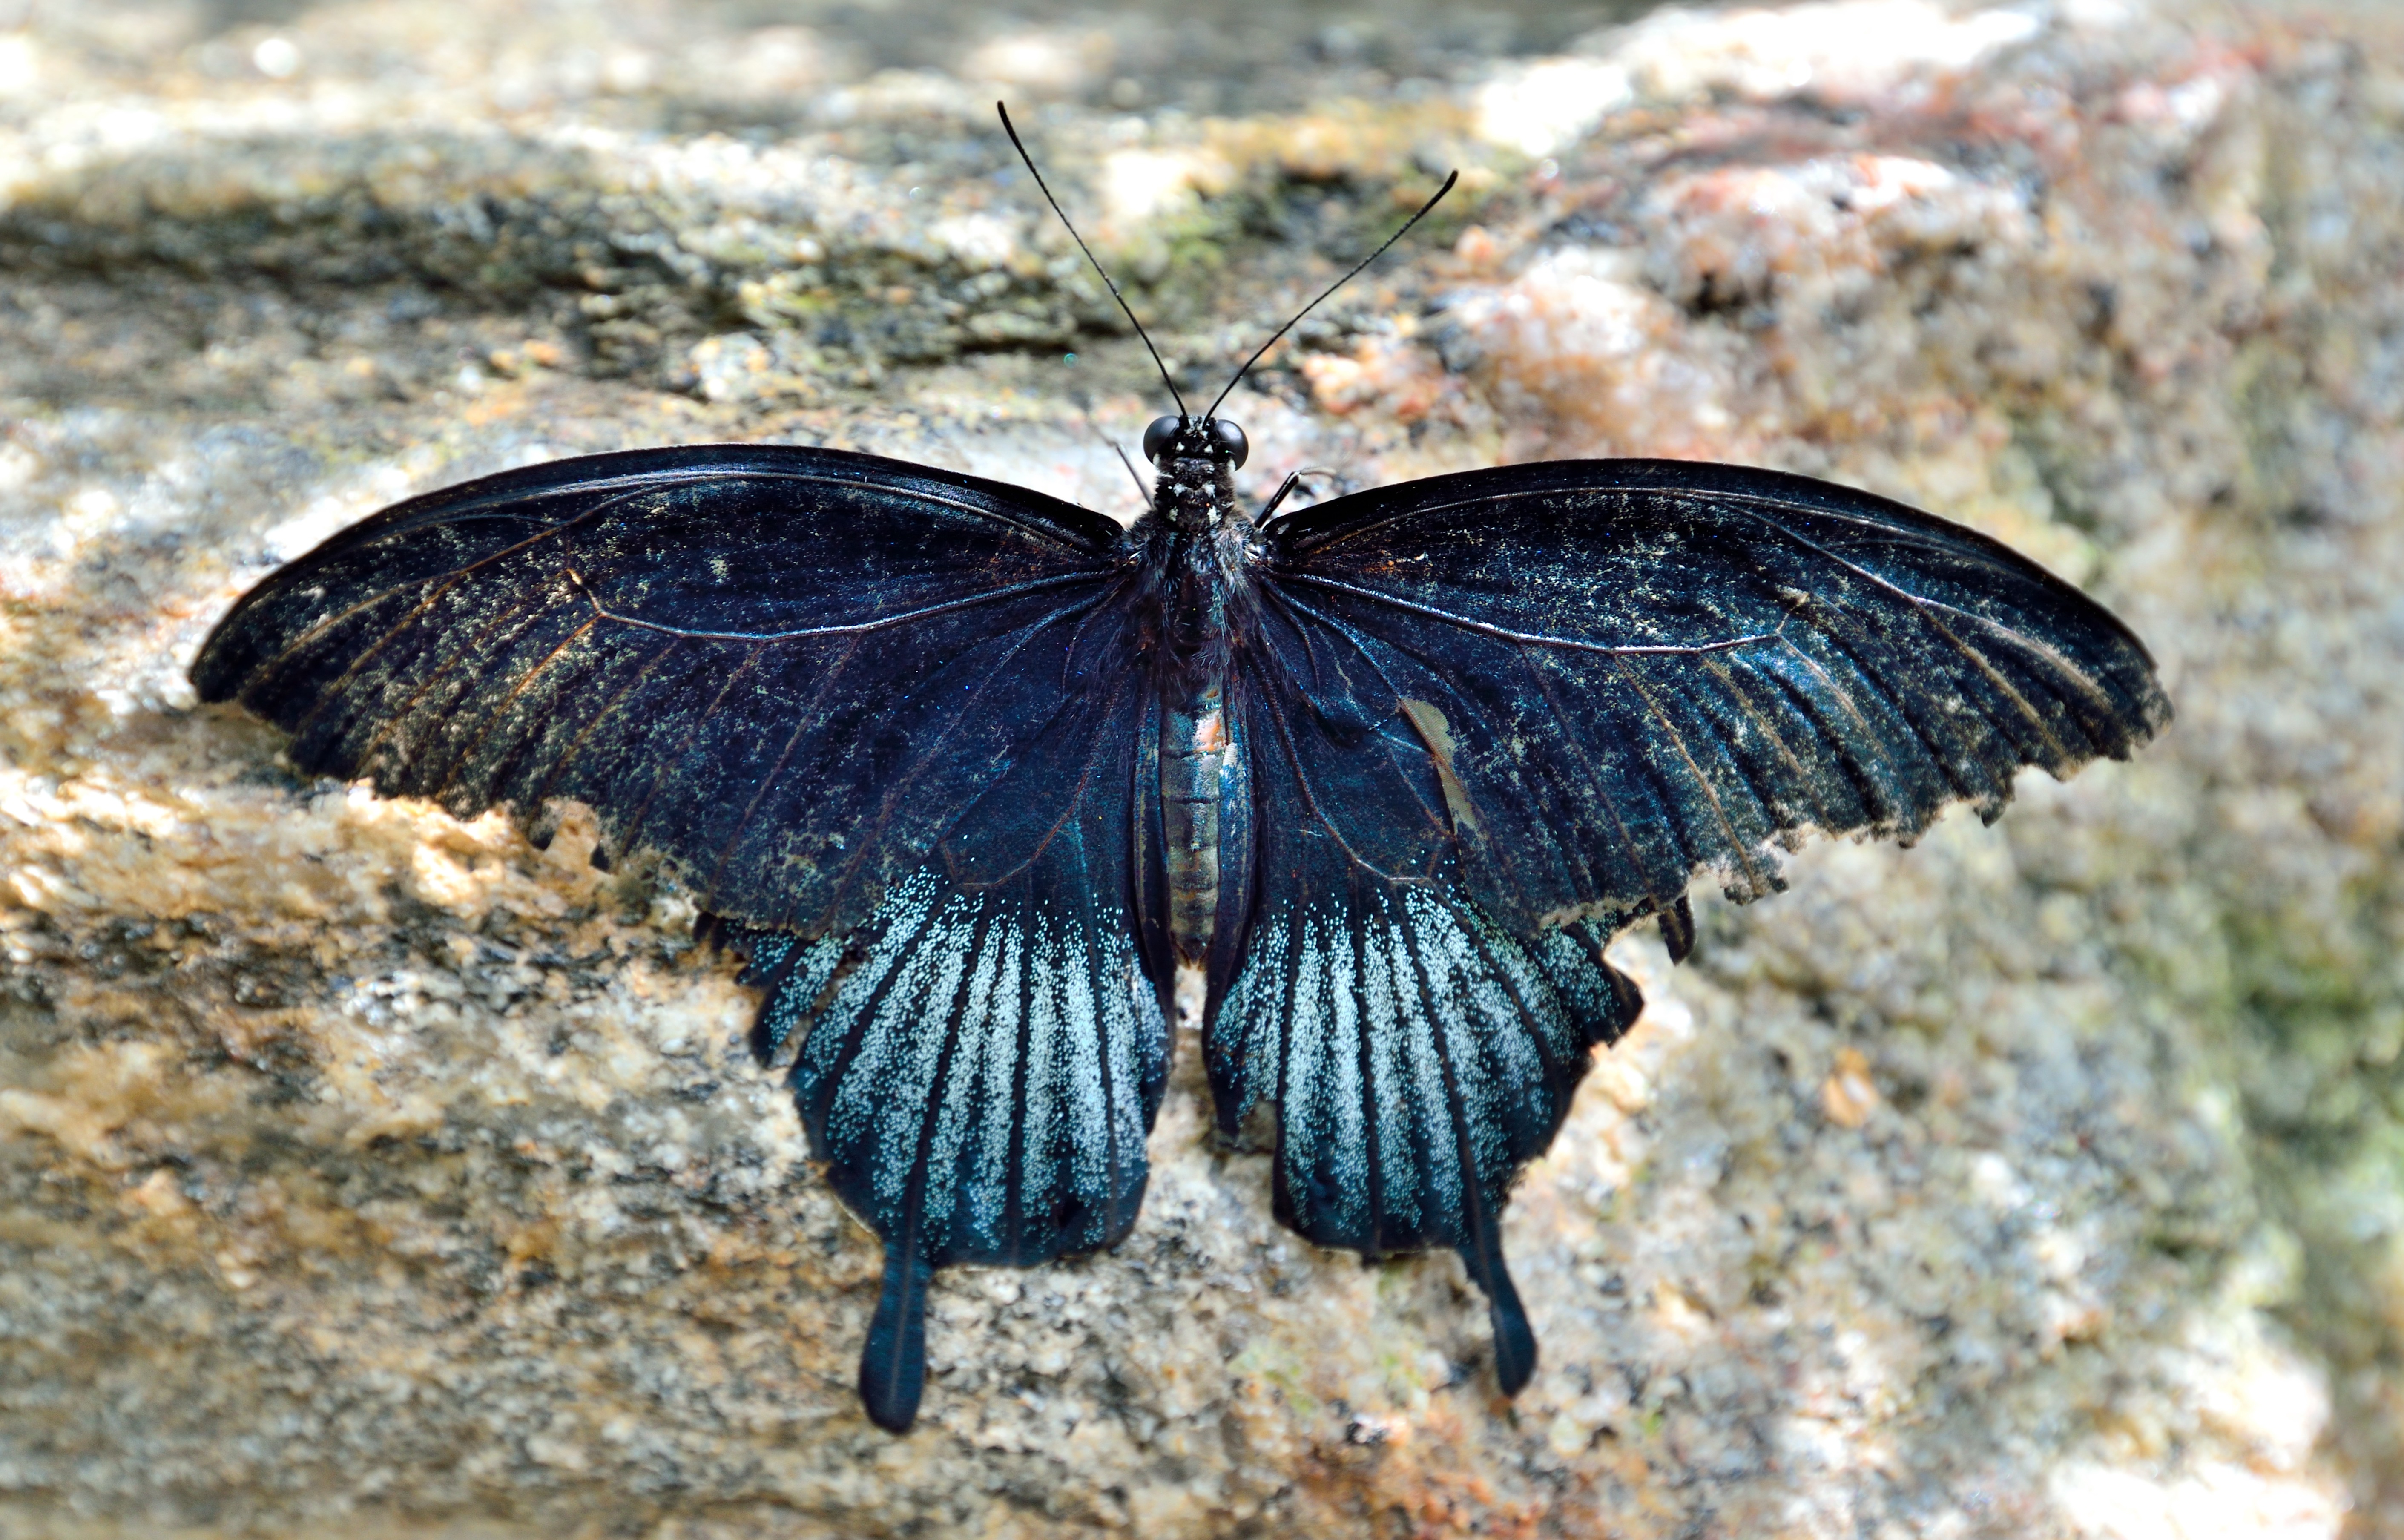
nature, wing, wildlife, tropical, insect, macro, blue, moth, butterfly, colorful, fauna, invertebrate, close up, wings, macro photography, arthropod, pollinator, moths and butterflies, lycaenid, niagara butterfly conservatory, asian longtail butterfly